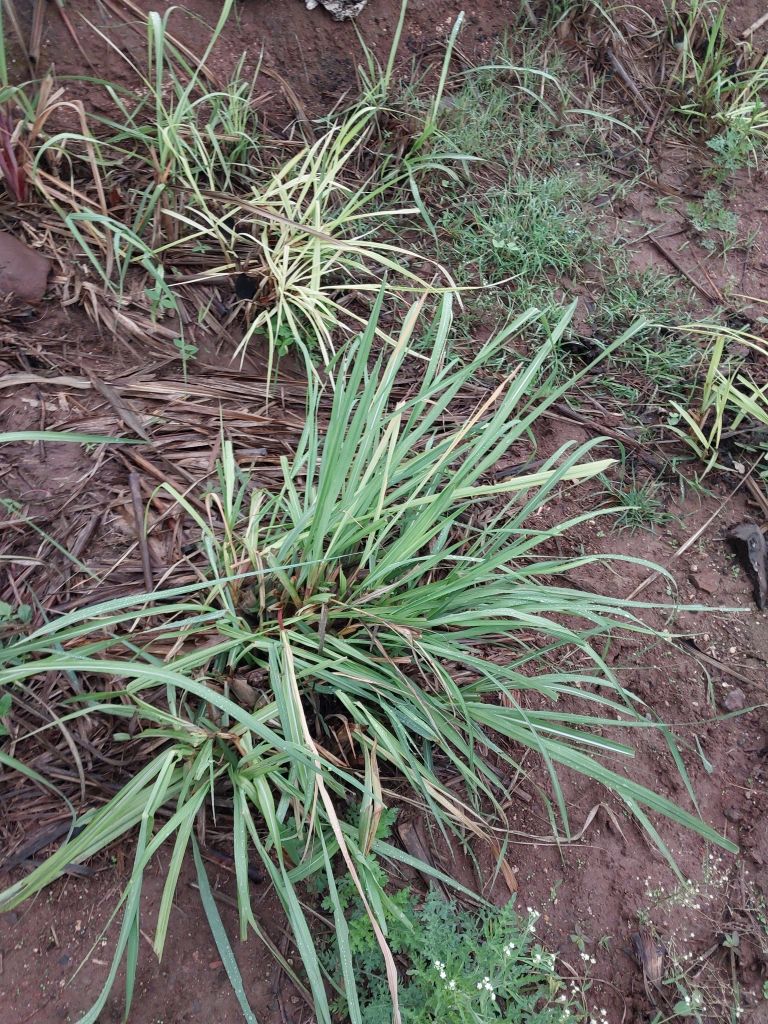
Label: Grassy shoot